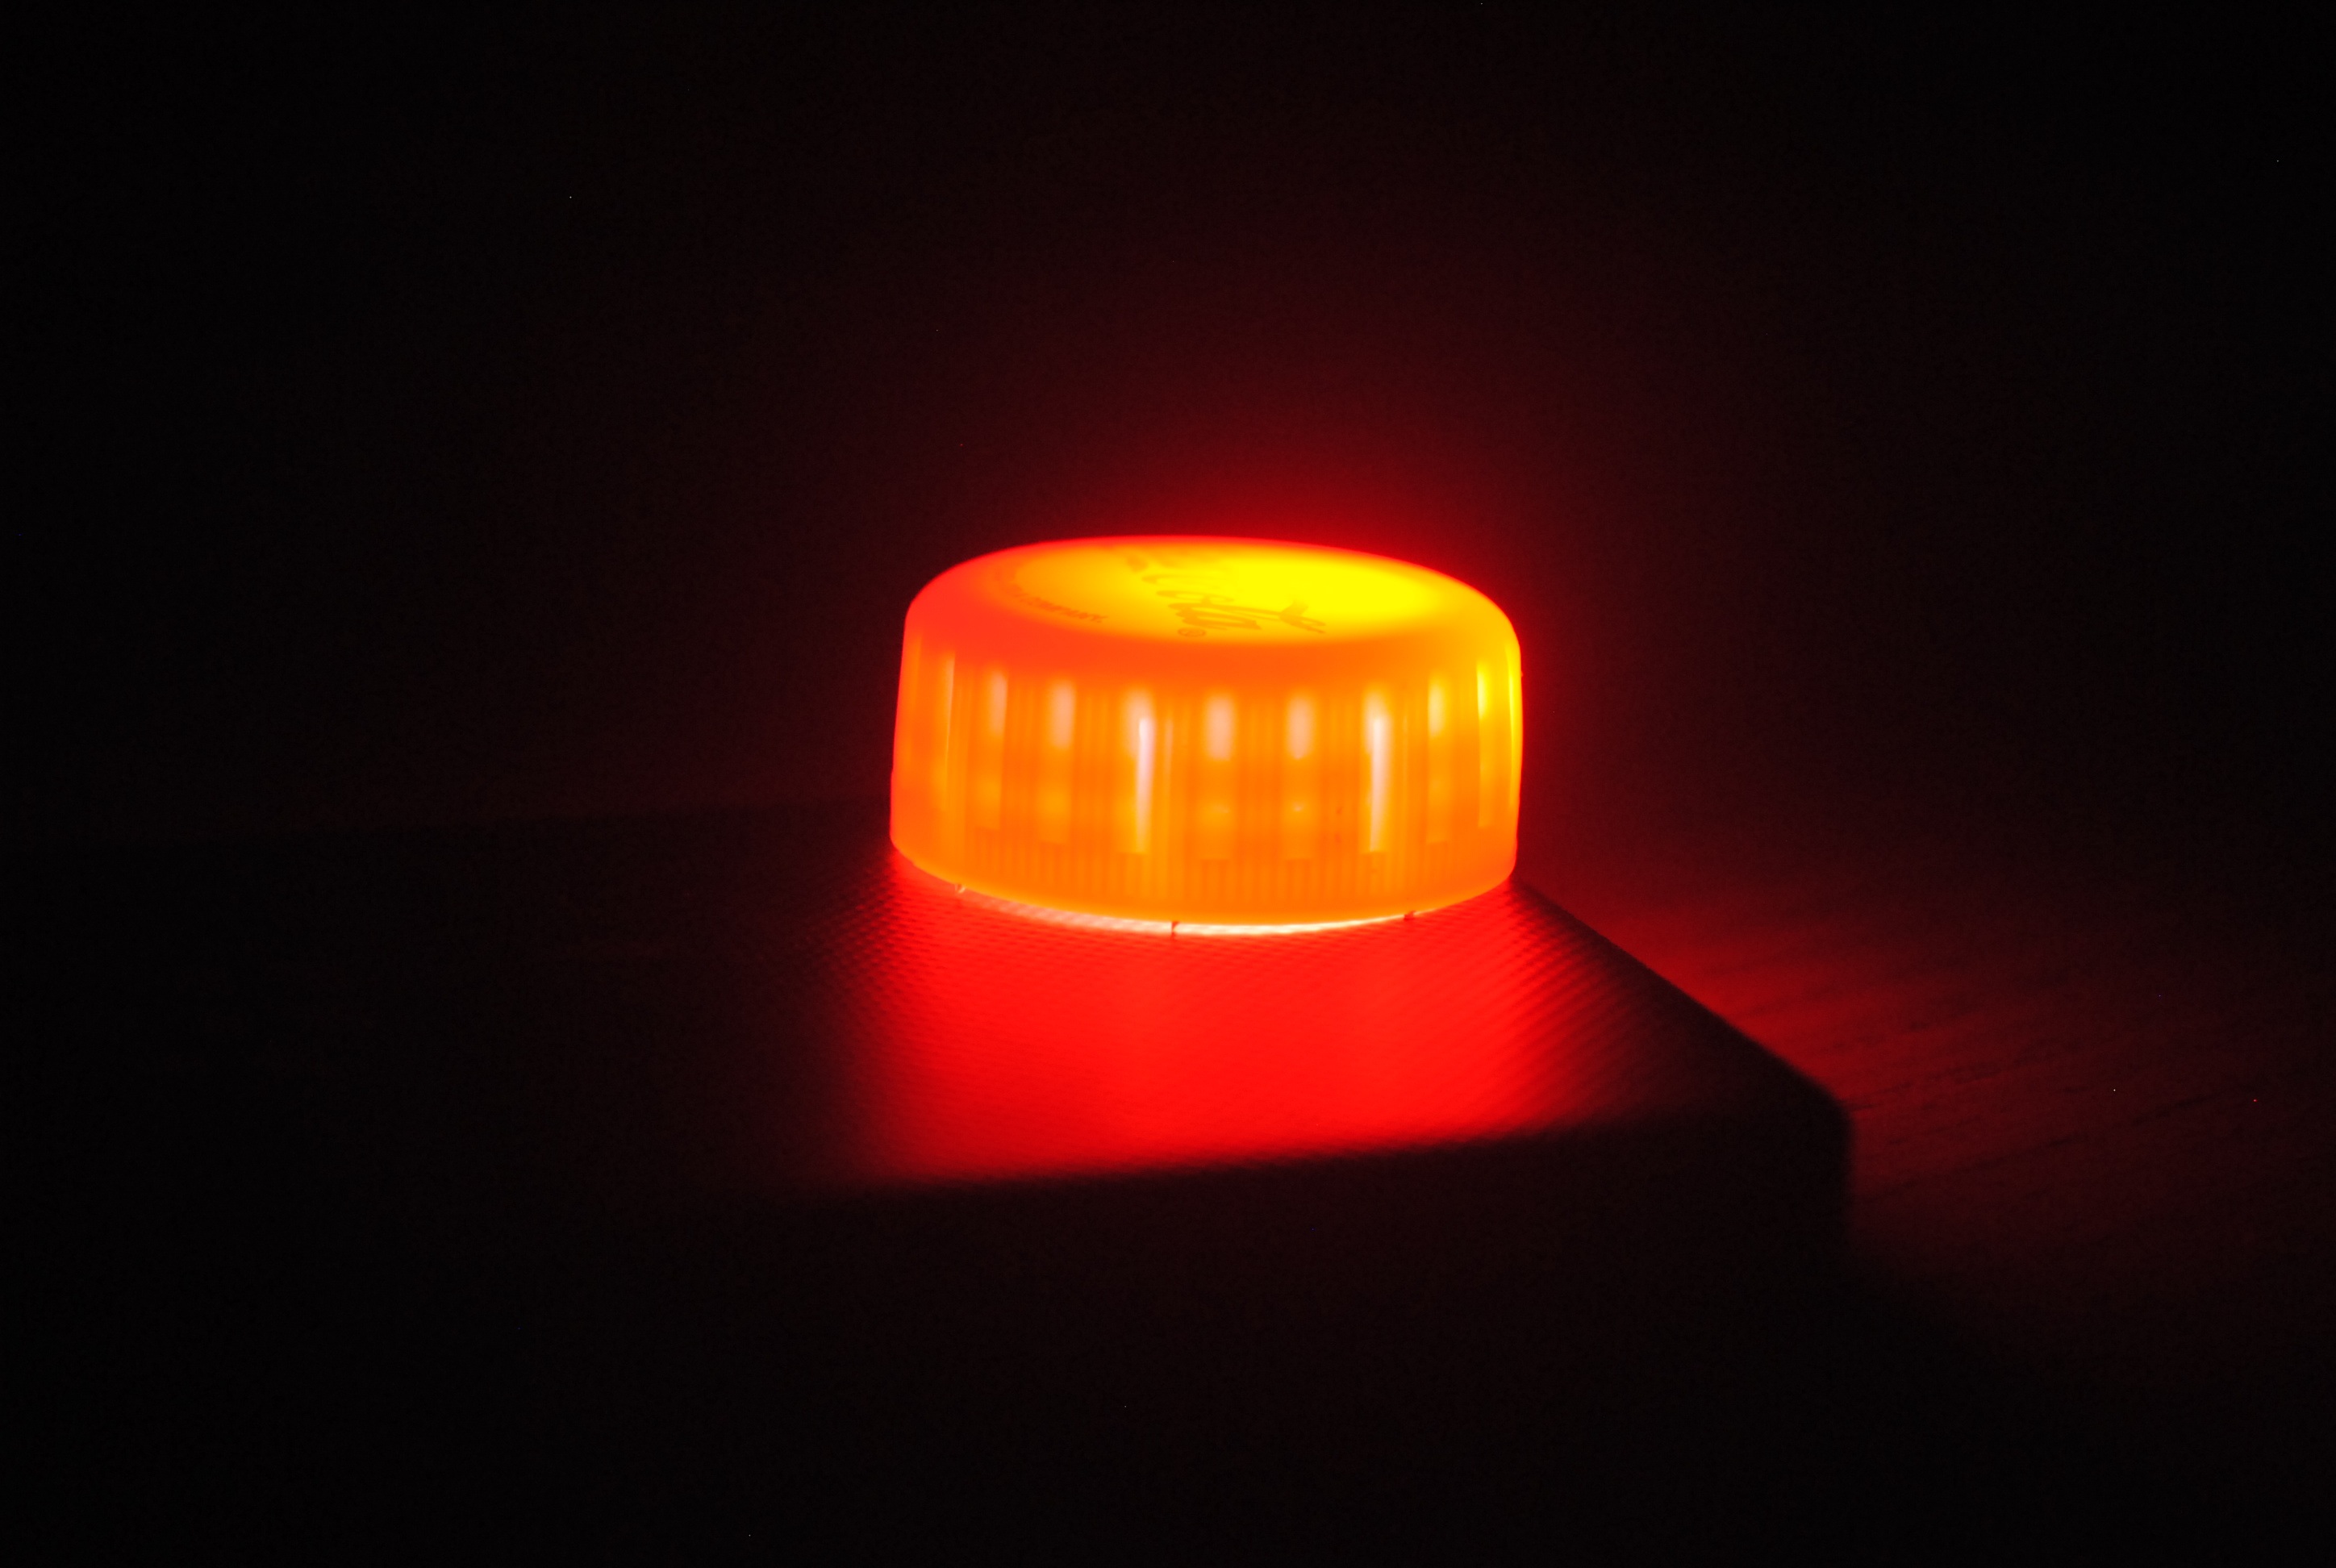
light, red, flame, darkness, yellow, candle, lighting, design, shape, red lights, dark red lights